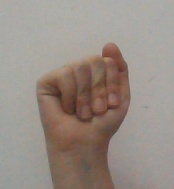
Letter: saad